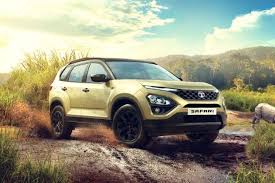
Label: noambulance